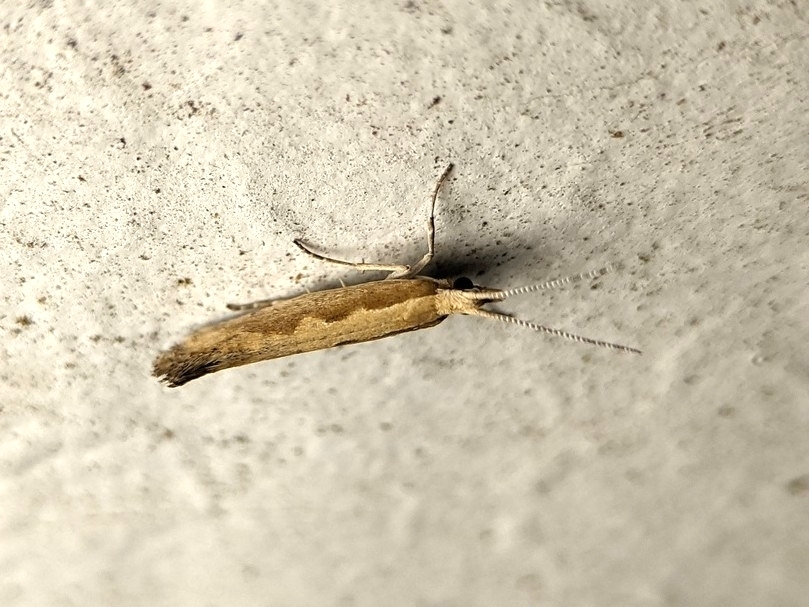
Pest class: diamondback_moth